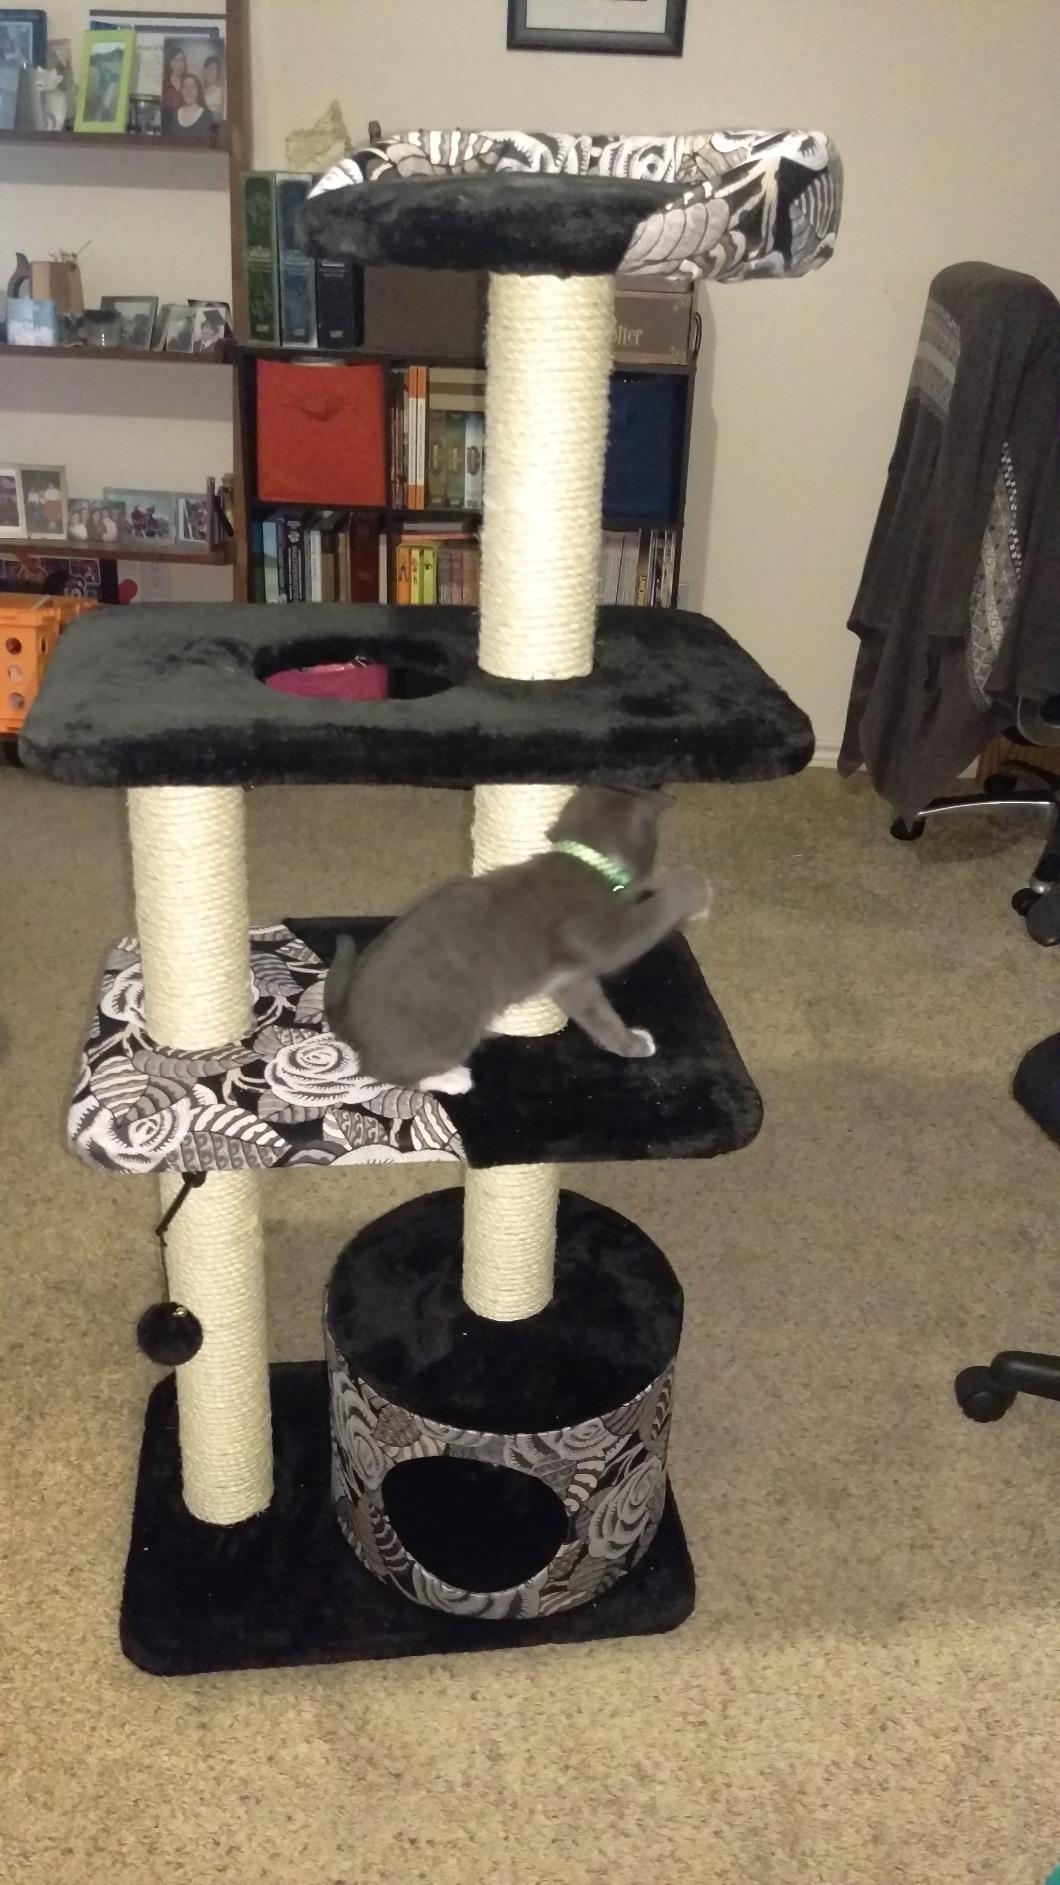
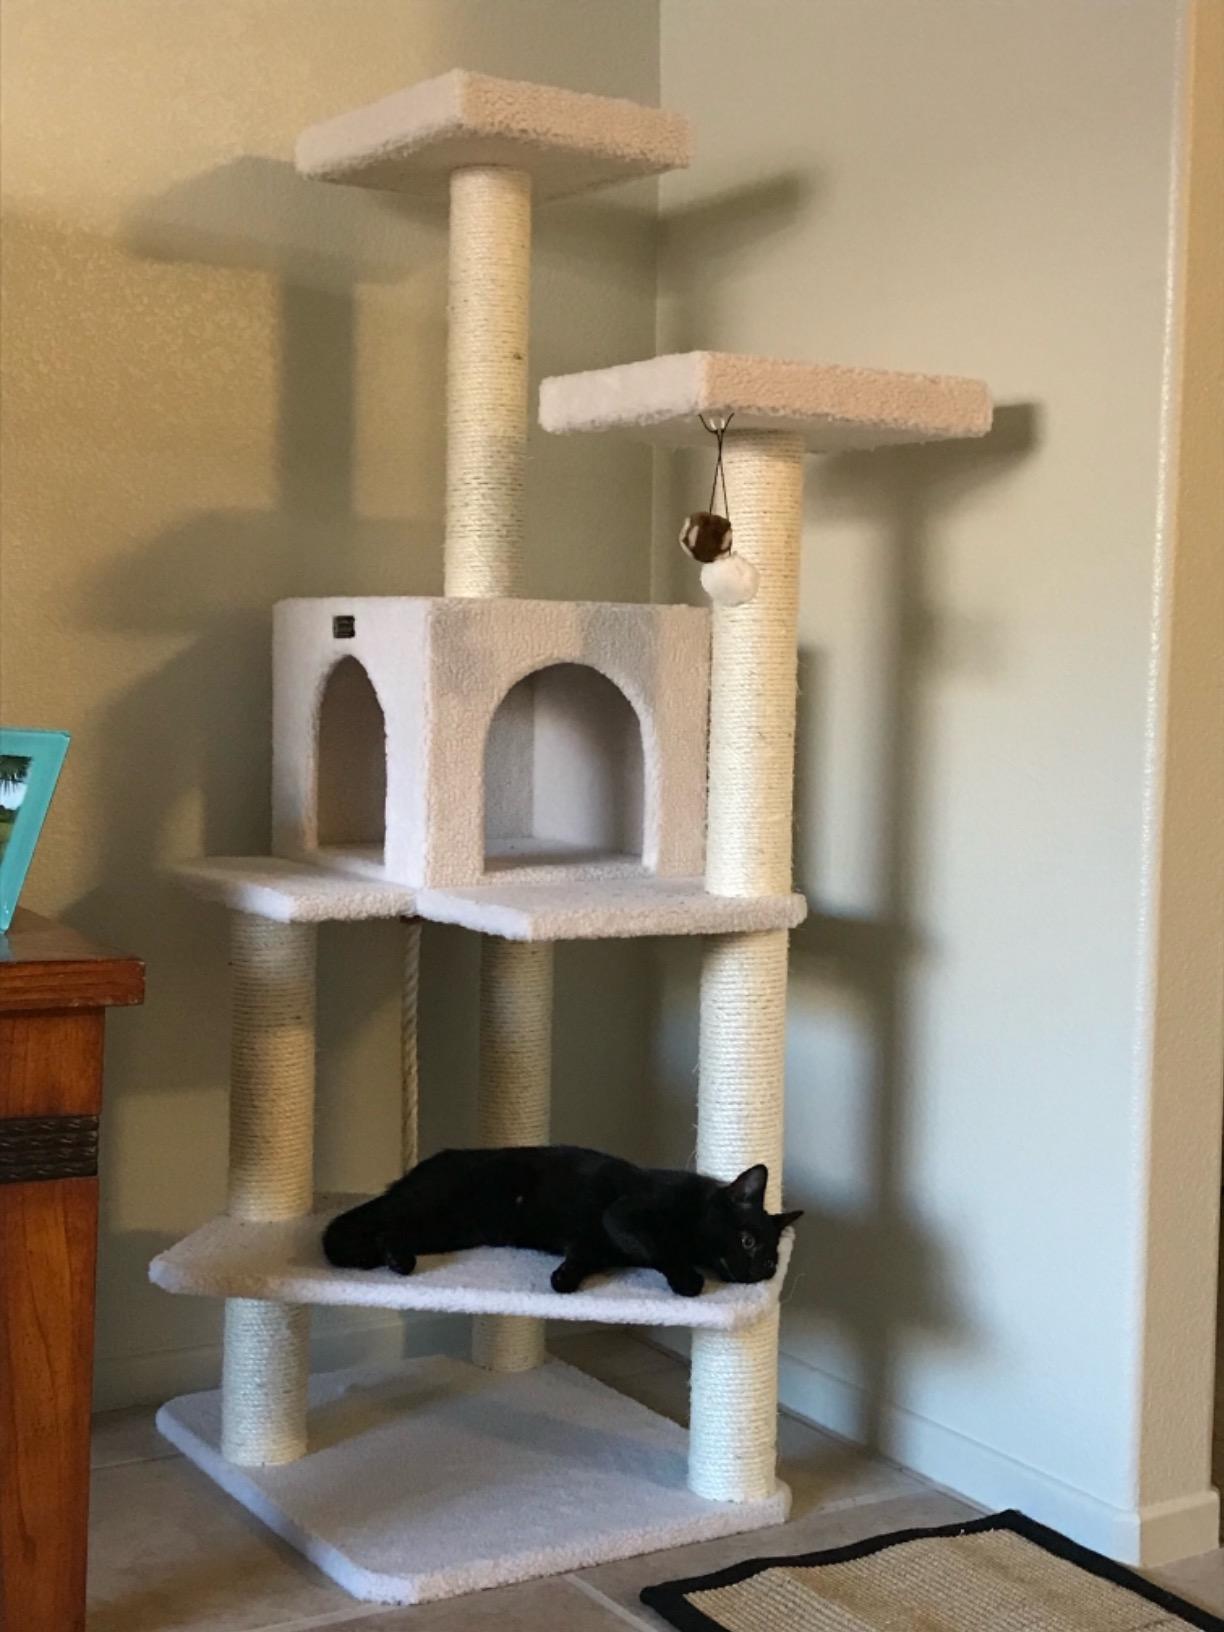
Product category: items_cat tree
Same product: no